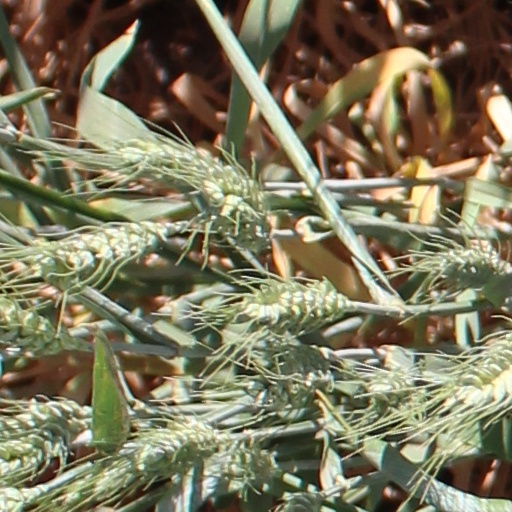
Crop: wheat